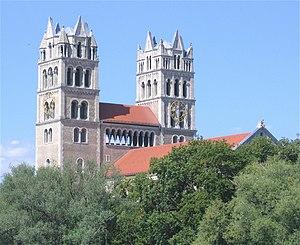
L'église Saint-Maximilien est une église paroissiale catholique romaine de Munich, dans le sud de l'Allemagne. Elle a été construite de 1892 à 1908 sous la conception de Heinrich von Schmidt en style néo-roman. L'église Saint-Maximilien est située sur les rives de l'Isar, en face de la tour du Deutsches Museum.